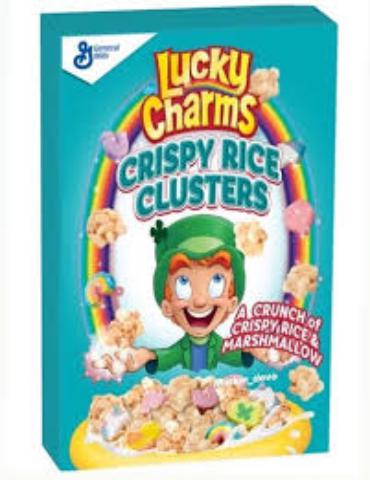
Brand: Berry Lucky Charms
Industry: Food